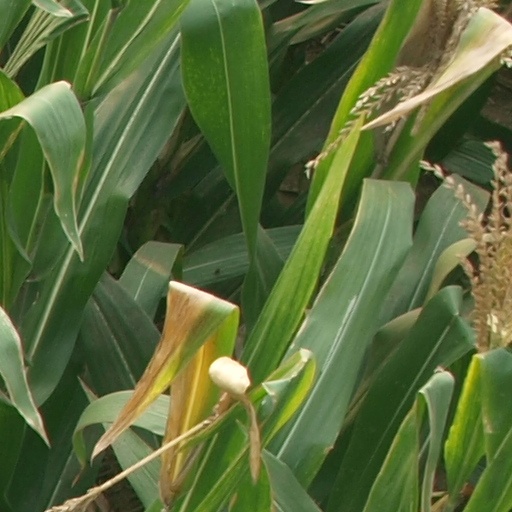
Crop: maize; corn